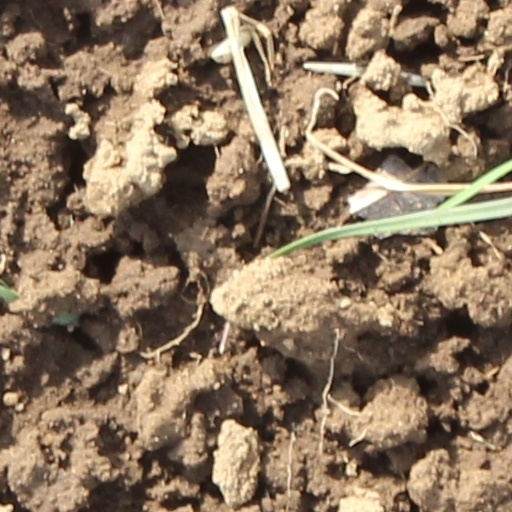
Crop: wheat